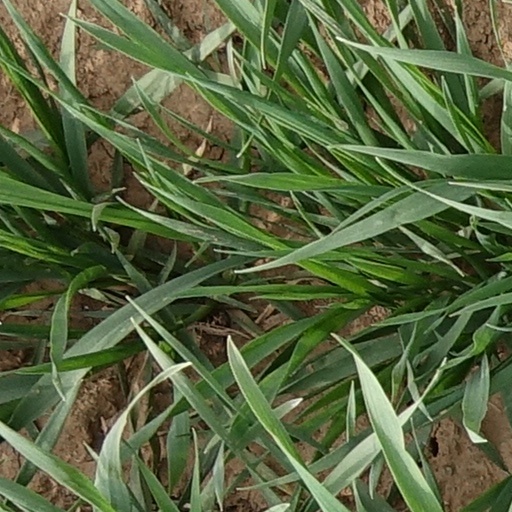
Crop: wheat